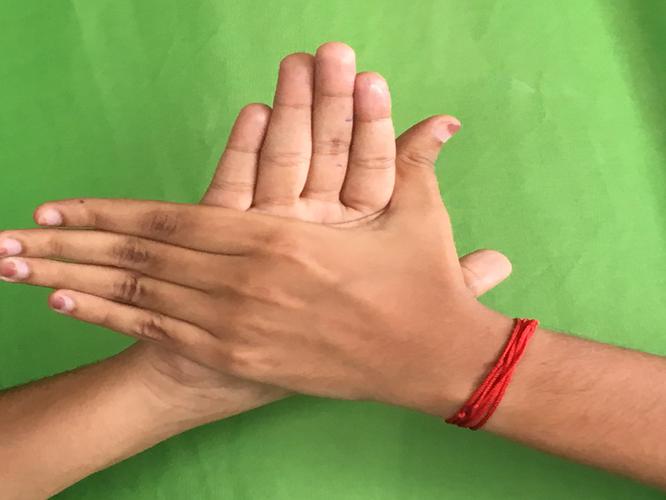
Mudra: Chakra
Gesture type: double_hand